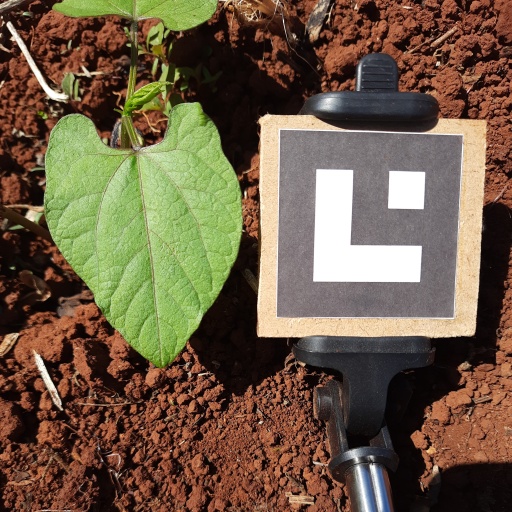
Observations: flat surface, no eating holes, under sunlight